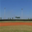
Label: plain